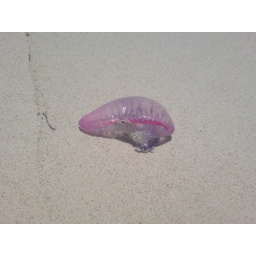
Weird jelly fish on the beach in Tulum